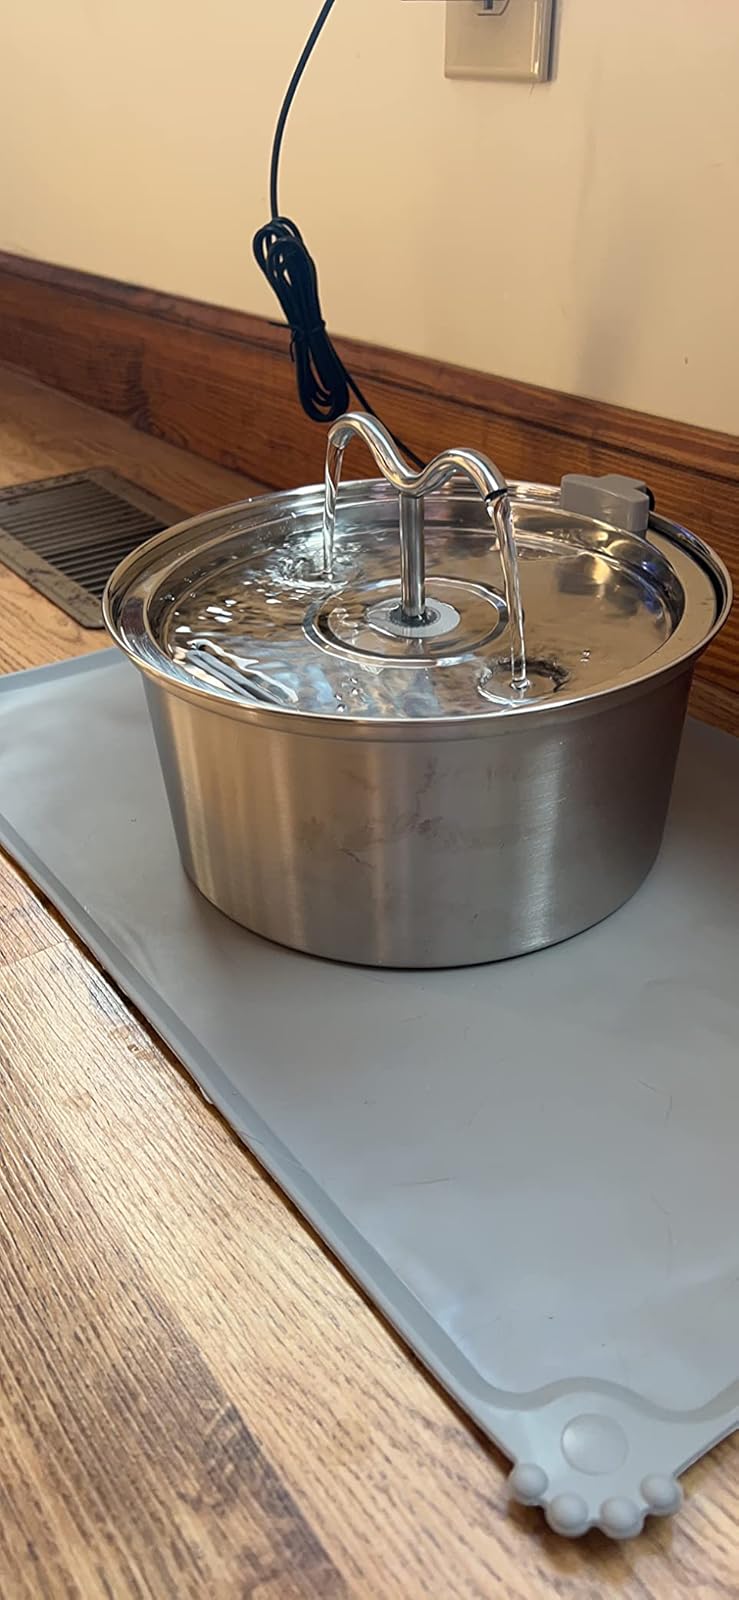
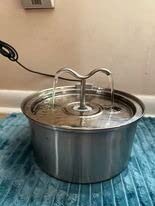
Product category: items_bowl
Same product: yes